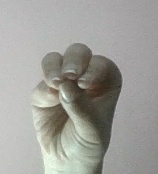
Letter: ha